Motor glider

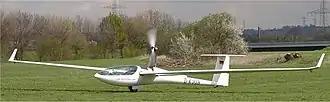
DG-808B 18m self-launching

A motor glider is a fixed-wing aircraft that can be flown with or without engine power. The FAI Gliding Commission Sporting Code definition is: a fixed-wing aerodyne equipped with a means of propulsion (MoP), capable of sustained soaring flight without thrust from the means of propulsion.